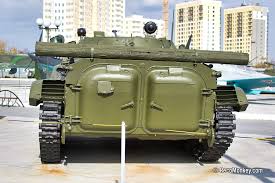
Label: BMP